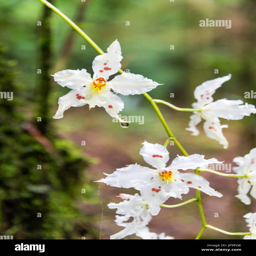
beautiful small white orchid flowers in a cloud forest